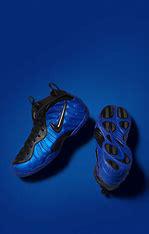
Brand: Nike
Model: Air Foamposite Pro